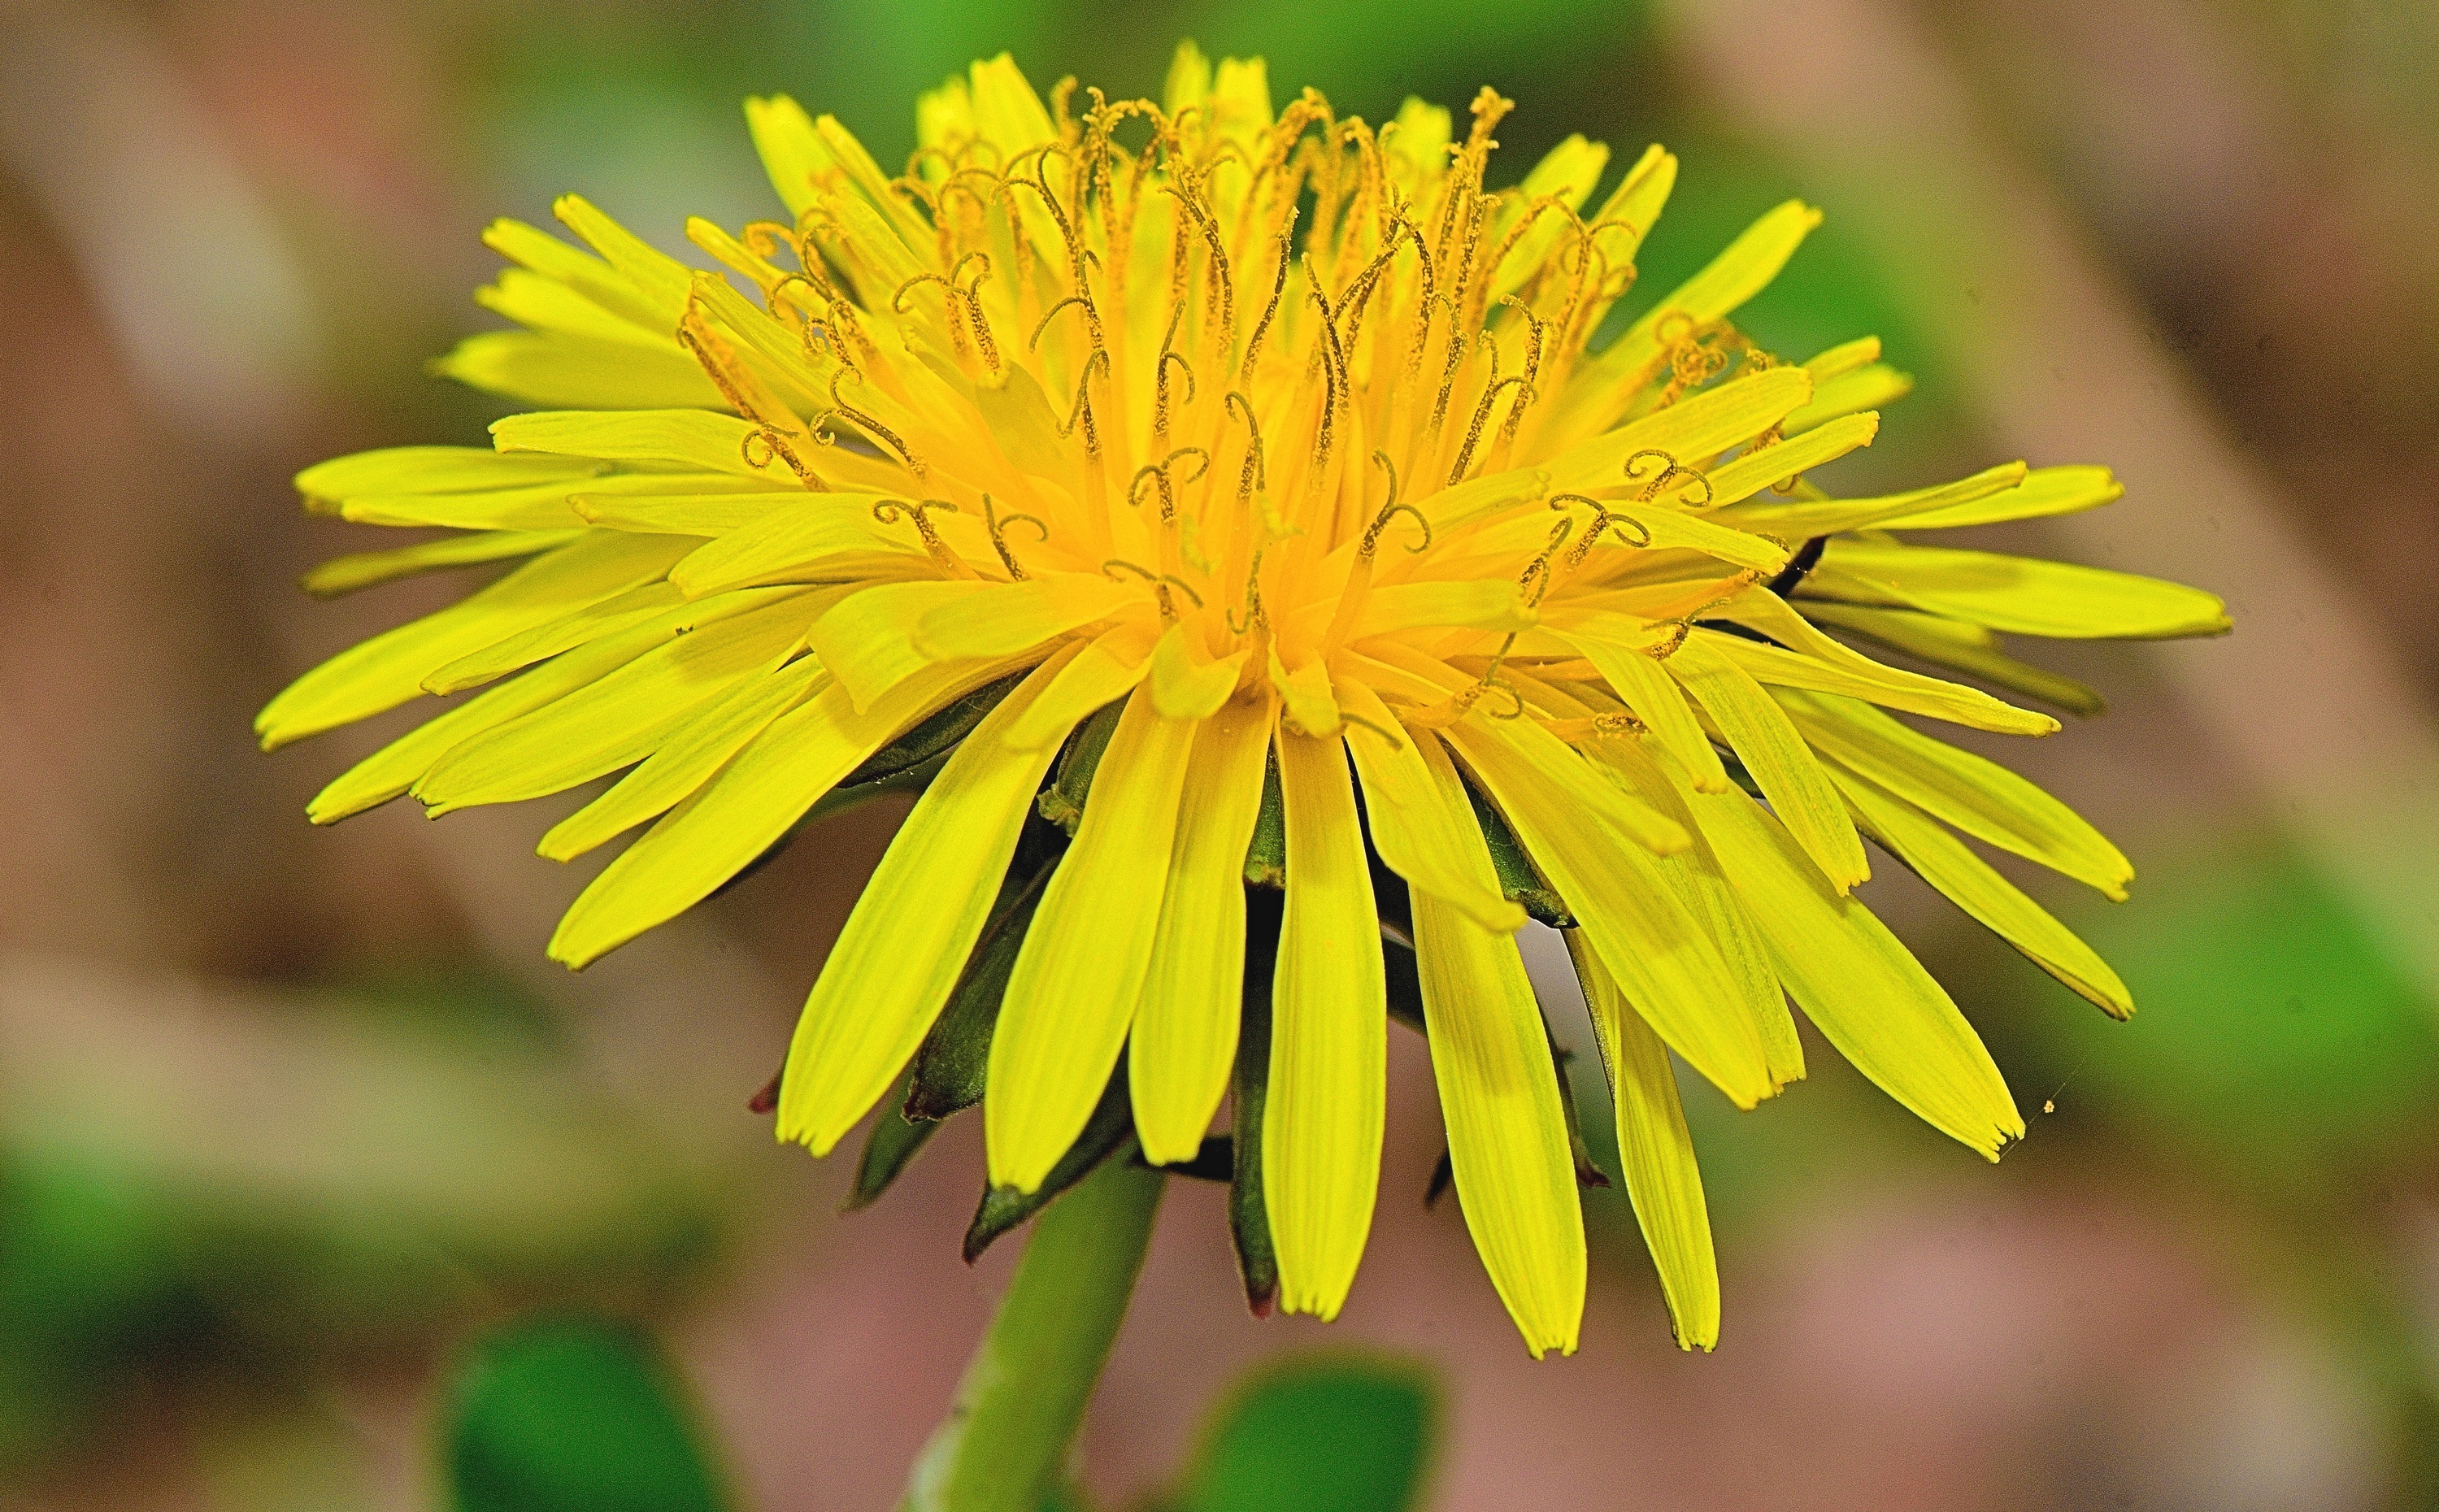
landscape, nature, plant, dandelion, flower, petal, herb, macro, botany, yellow, garden, flora, plants, wildflower, flowers, close up, nectar, macro photography, flowering plant, daisy family, plant stem, land plant